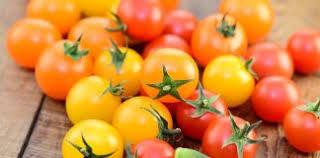
Label: trash